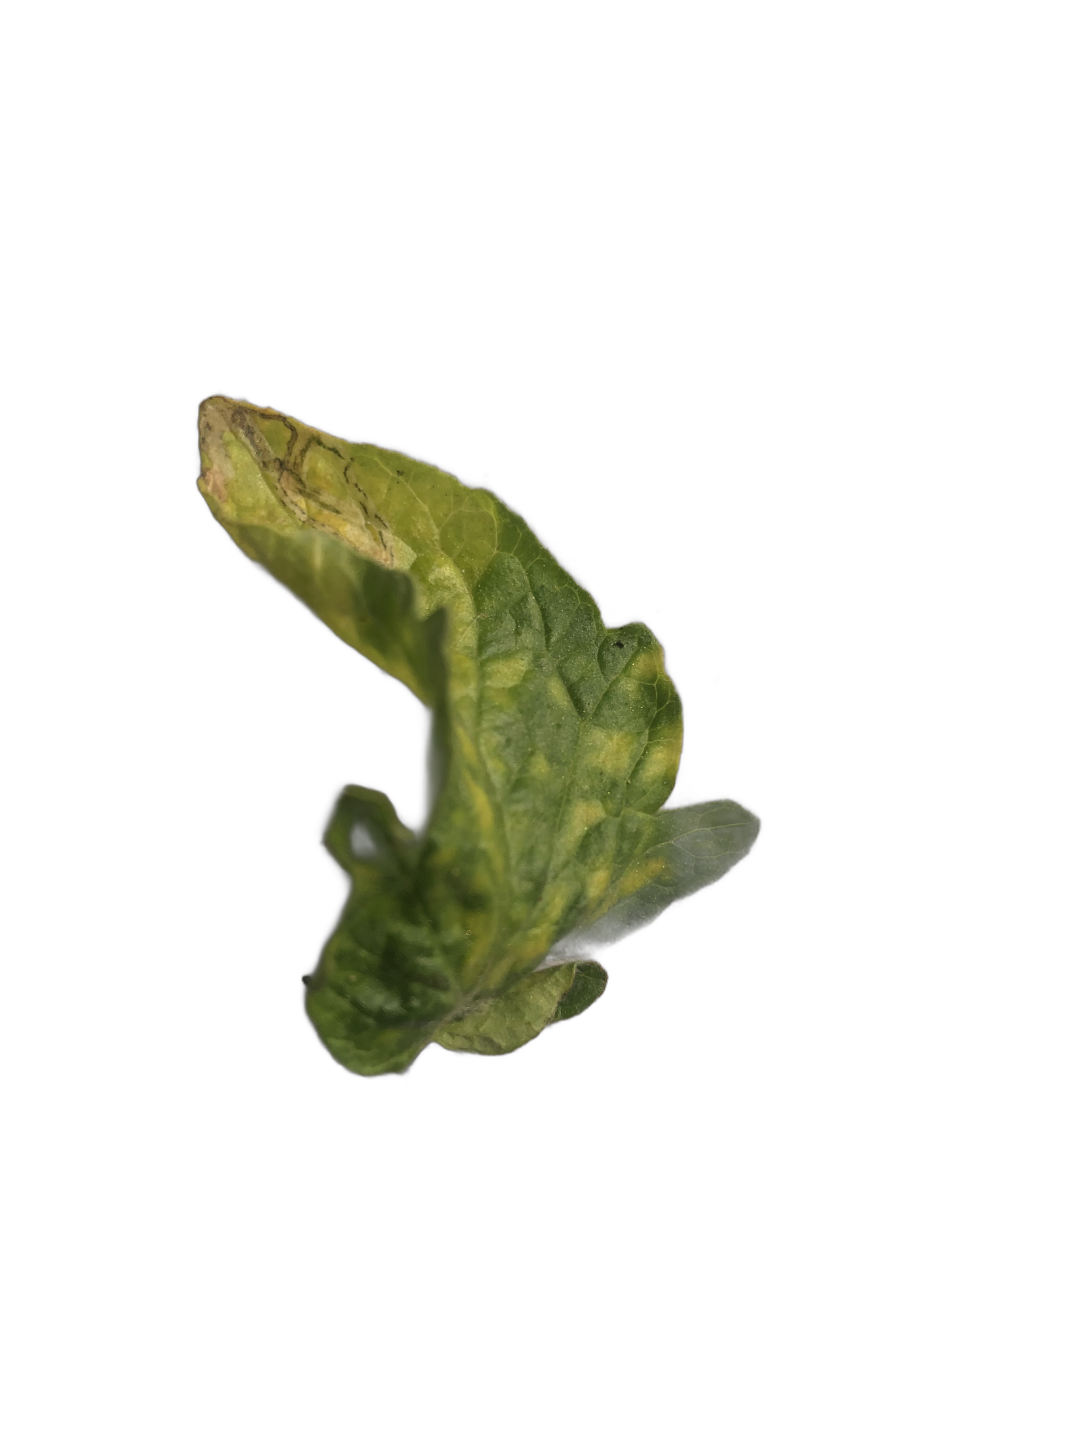
Crop: Tomato
Label: Mosaic